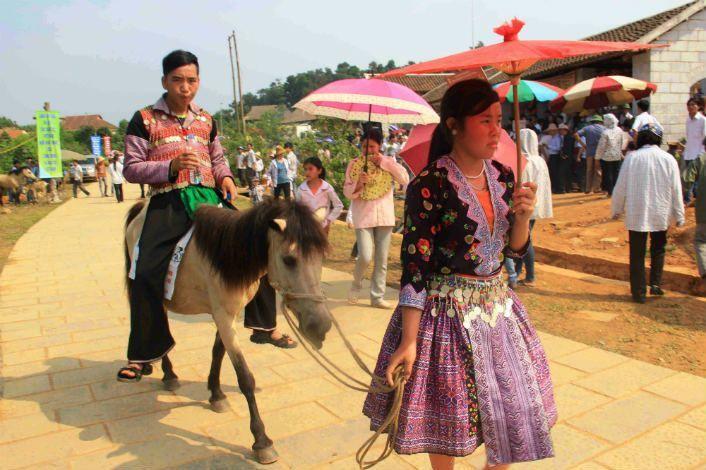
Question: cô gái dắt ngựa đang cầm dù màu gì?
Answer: màu đỏ